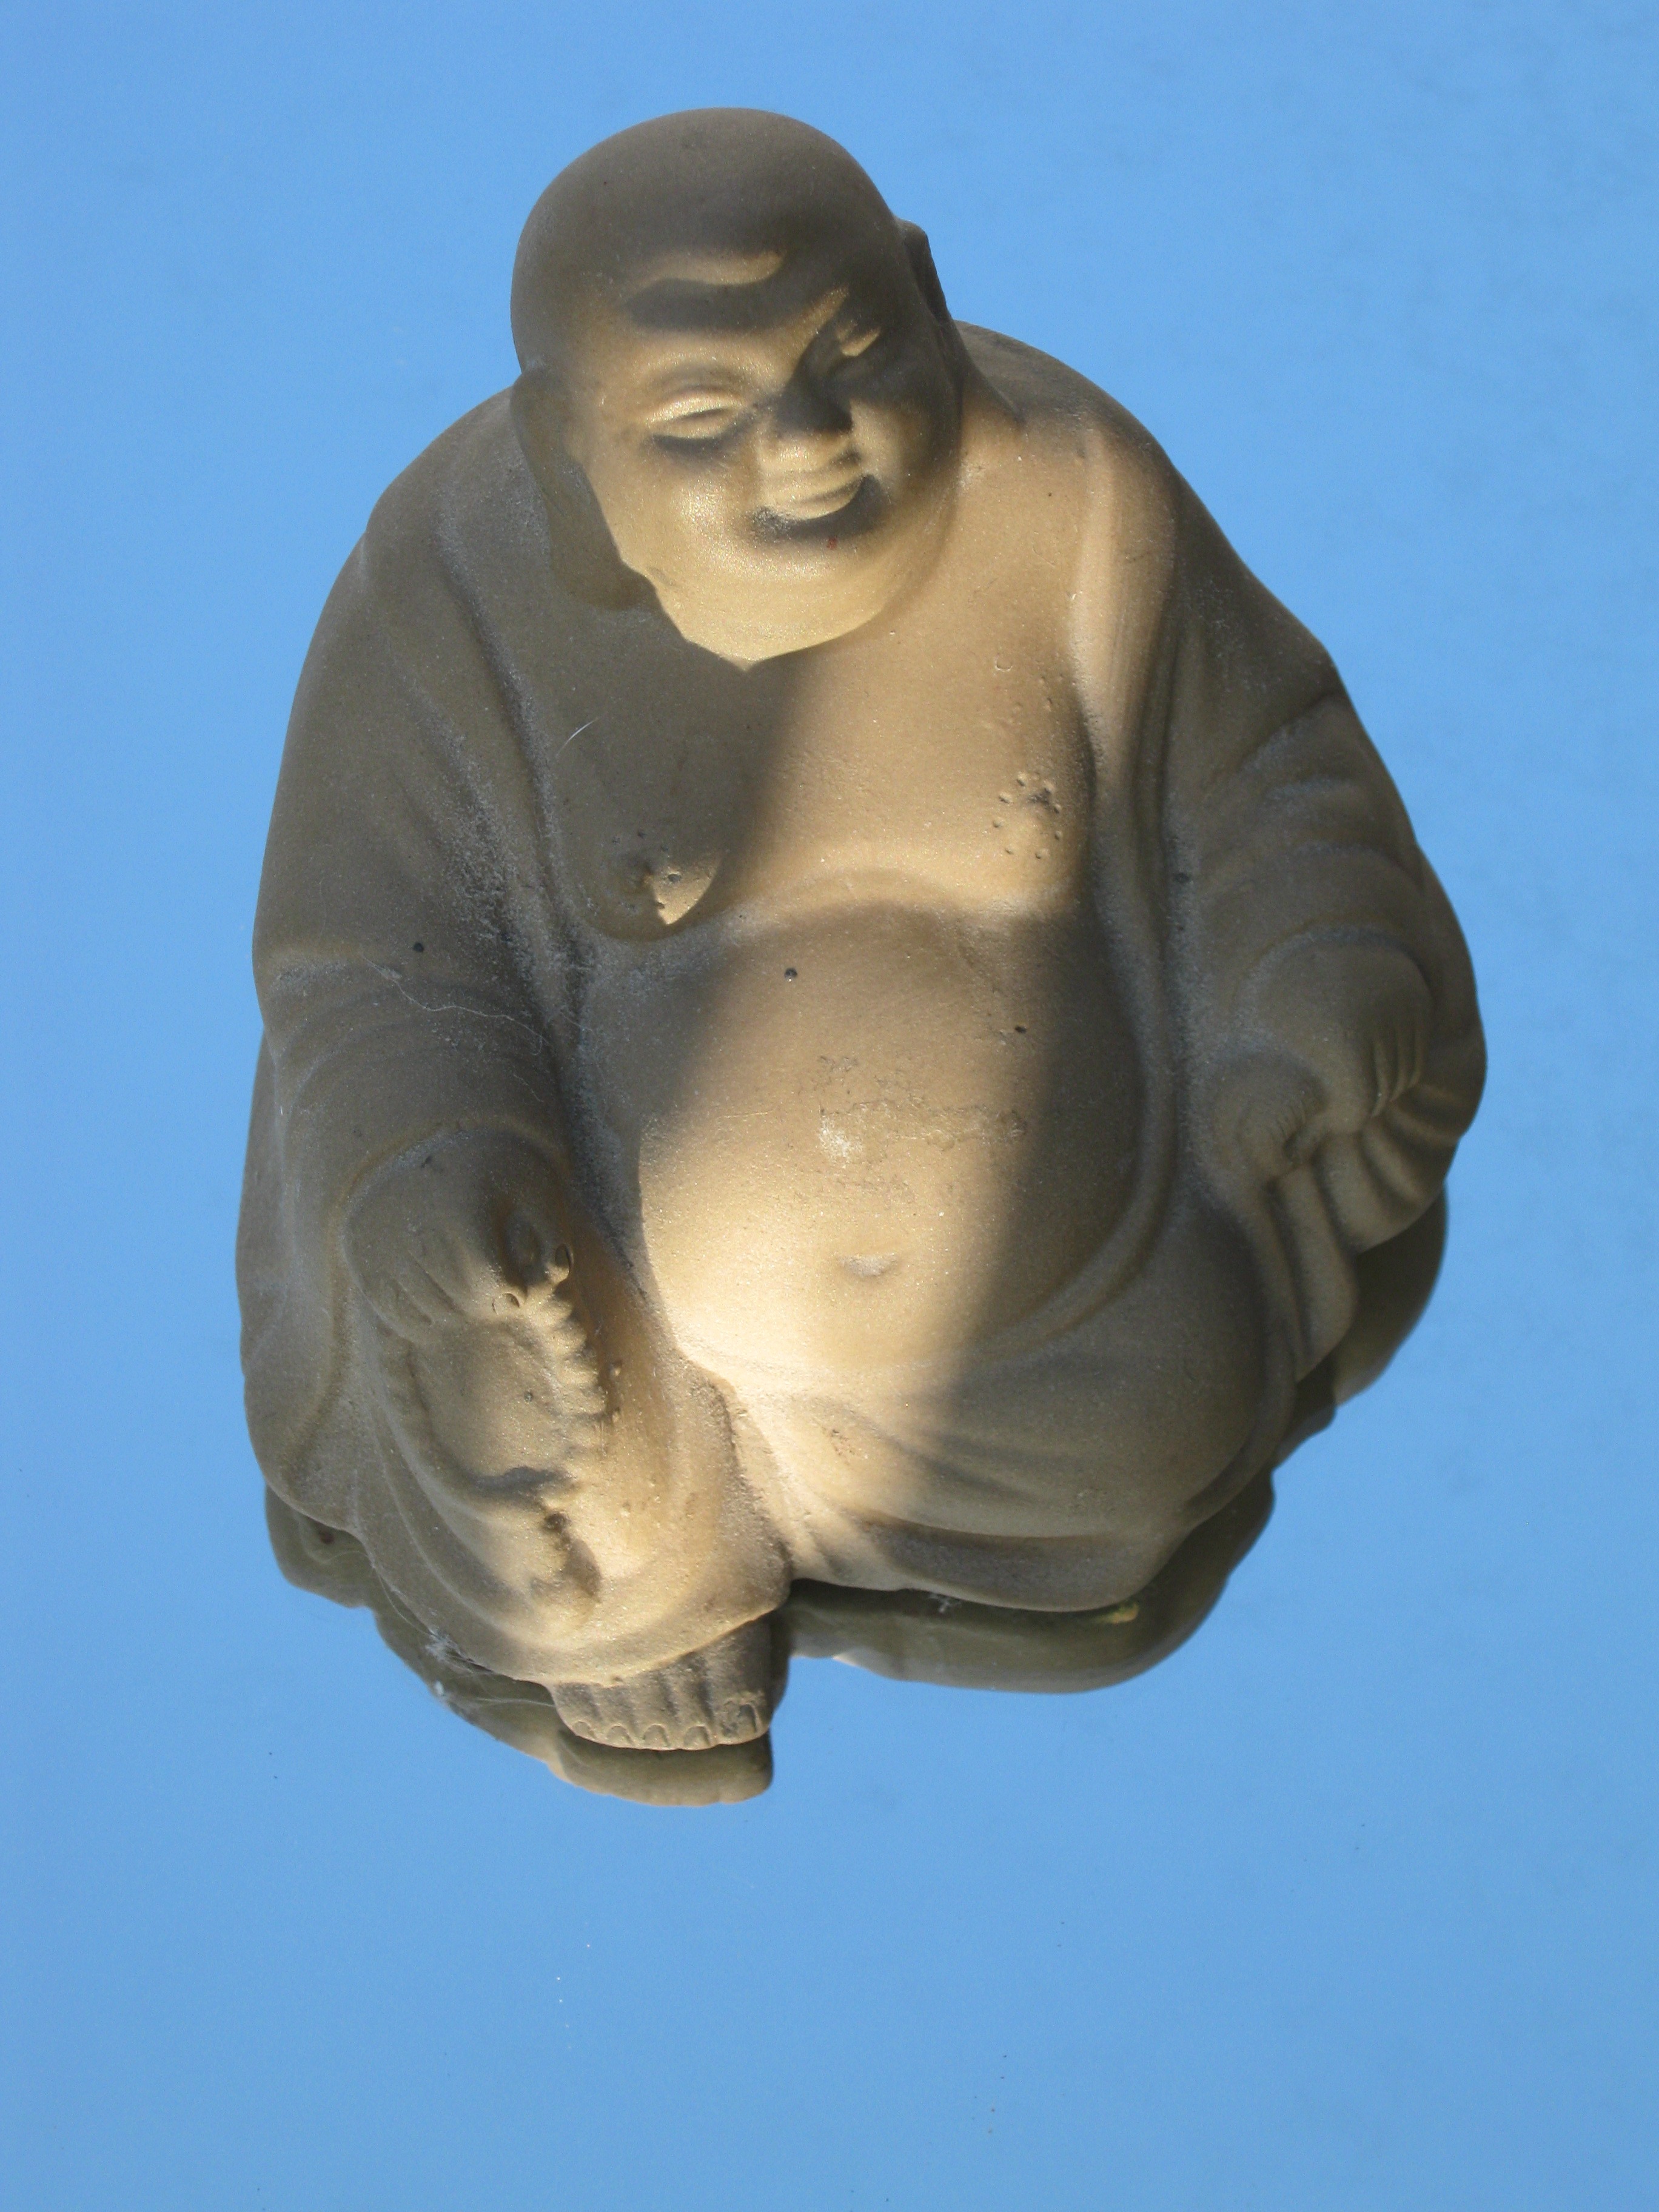
hand, man, light, monument, male, statue, chinese, sitting, muscle, sculpture, art, head, belly, buddha, human positions